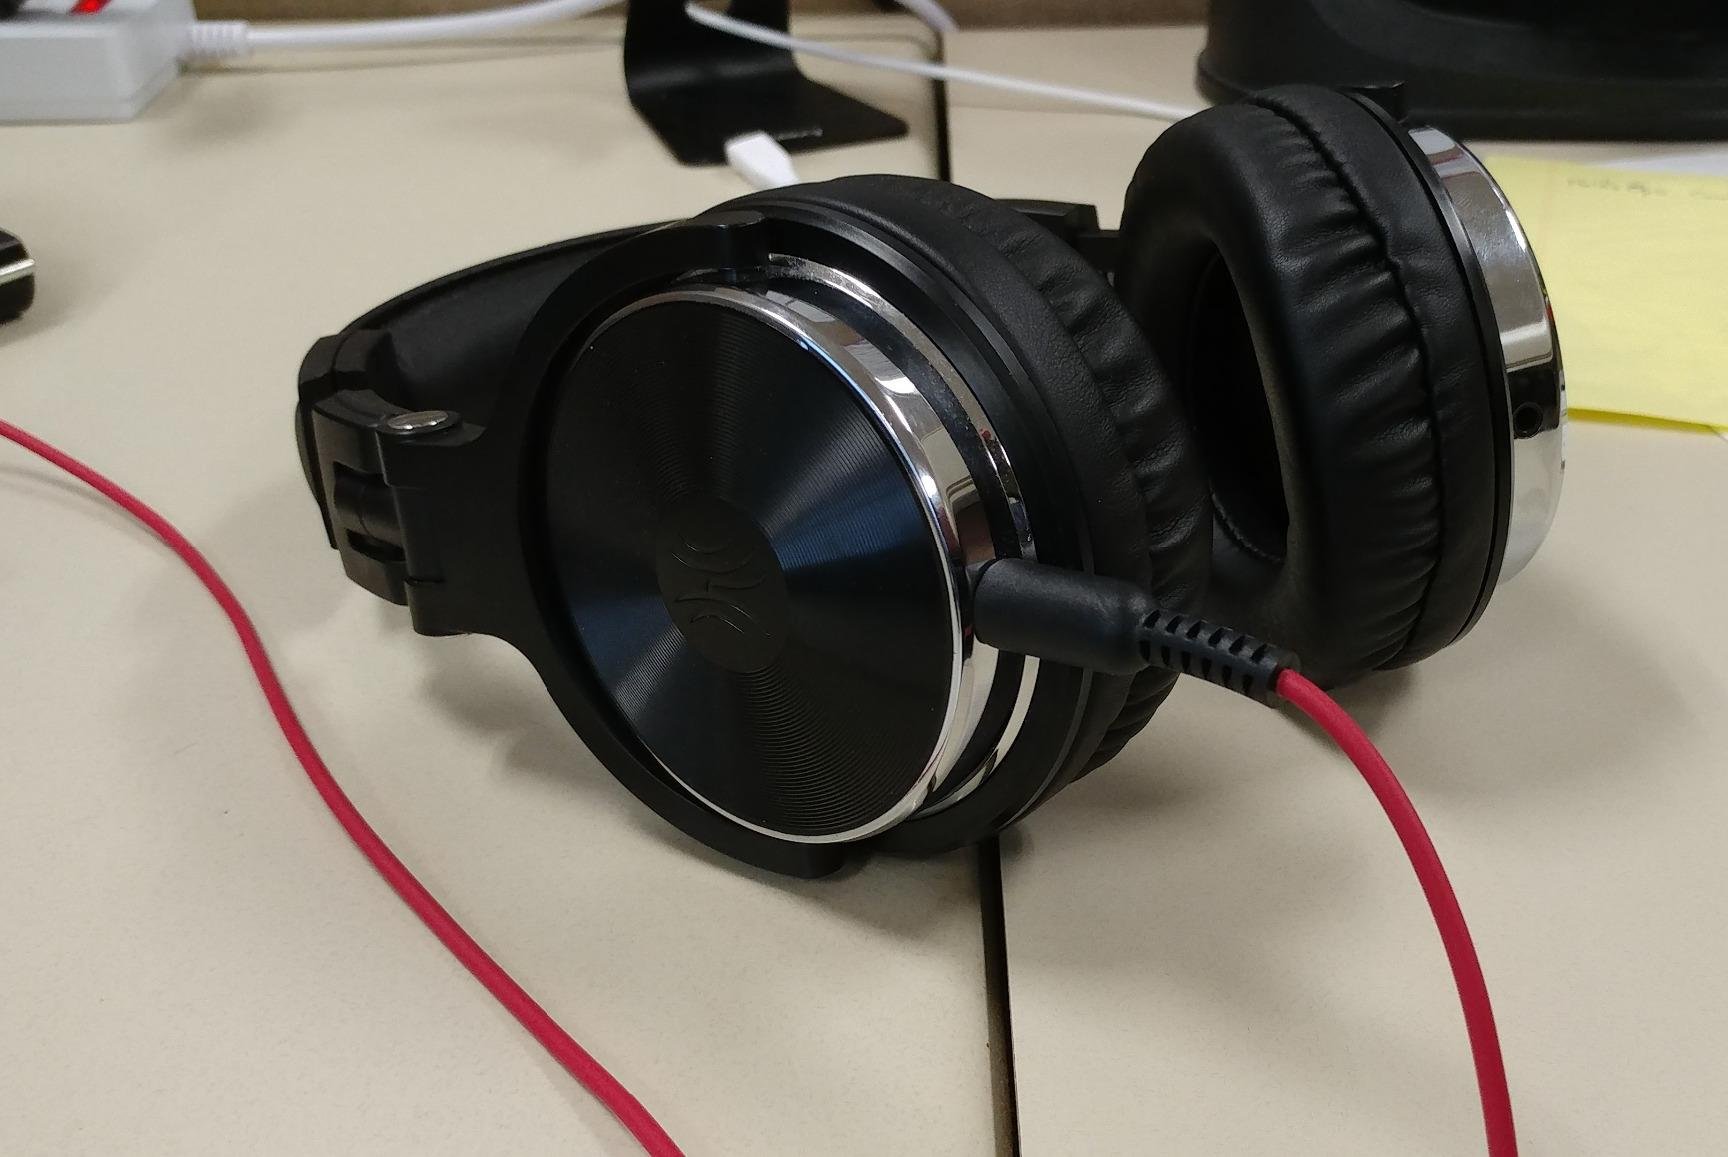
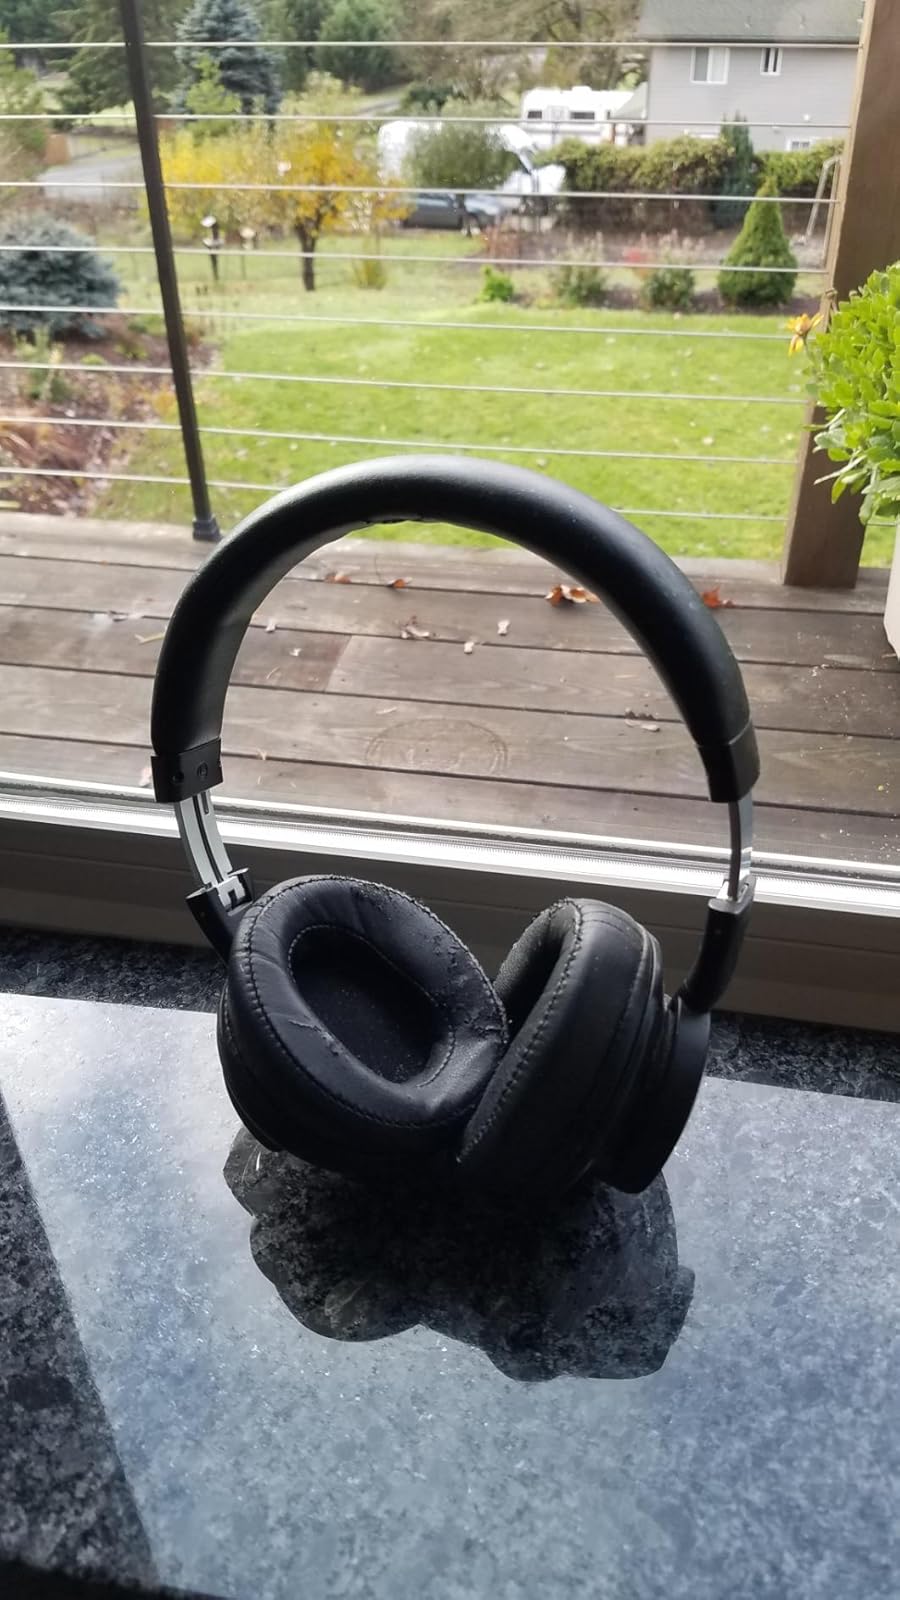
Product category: headphones
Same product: no